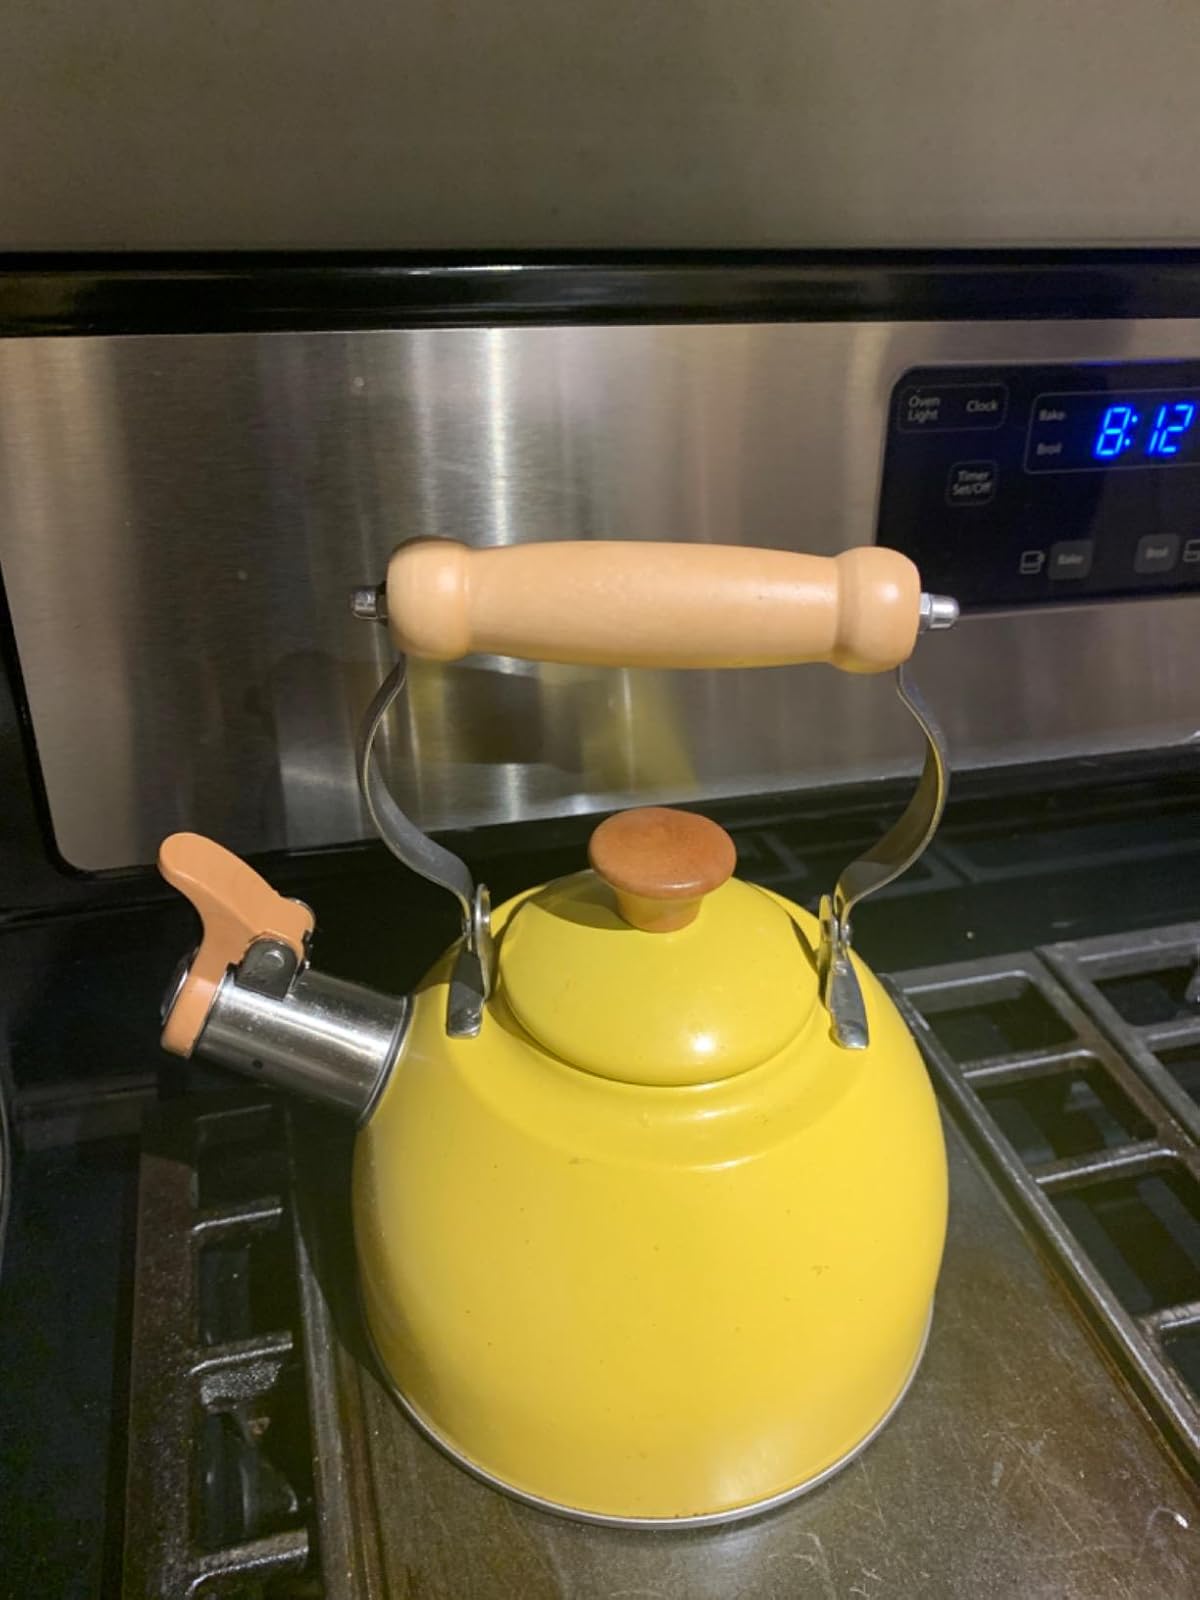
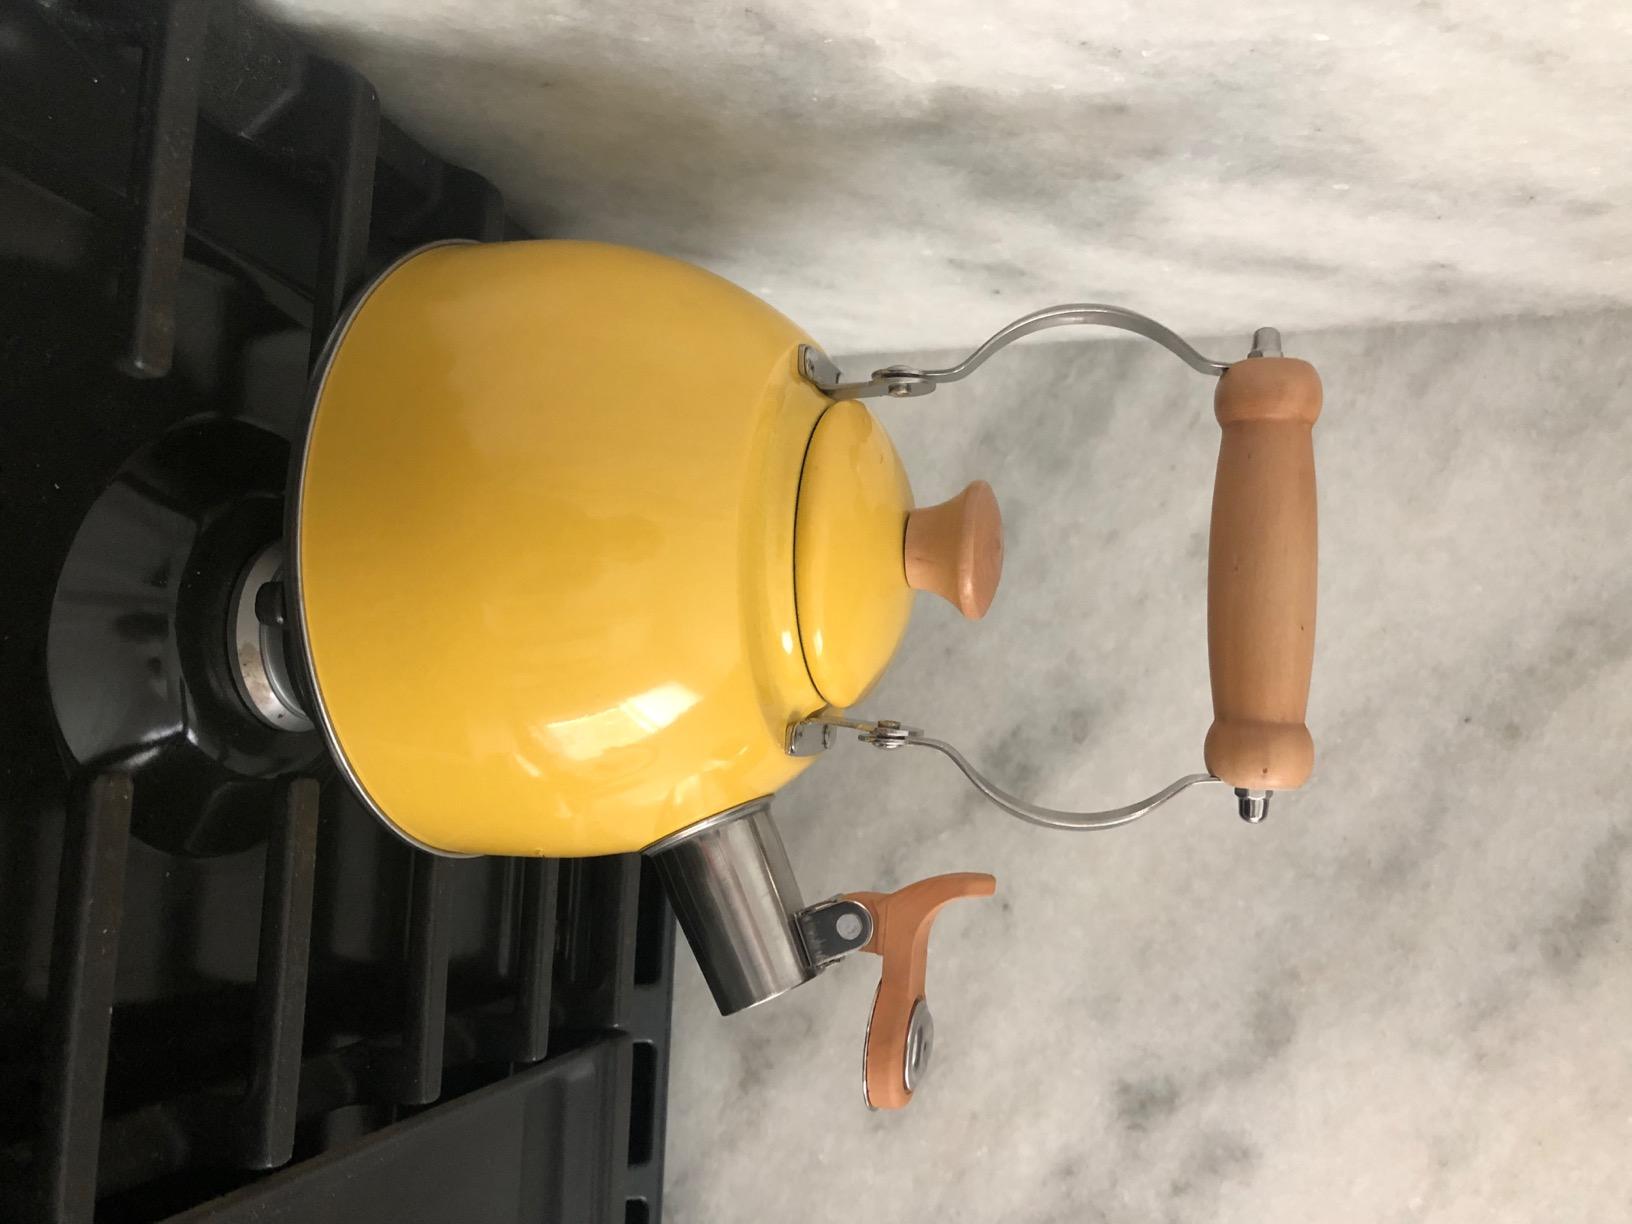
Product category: items_kettle
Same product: yes